Optical fiber

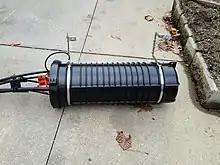
An aerial optical fiber splice enclosure lowered during installation. The individual fibers are fused and stored within the enclosure for protection from damage.

Phosphate glass is a class of optical glasses composed of metaphosphates of various metals. Instead of the SiO tetrahedra in the network solid structure of silicate glasses, the building block for this glass is phosphorus pentoxide (PO), which crystallizes in at least four different forms. The most familiar polymorph is the cagelike structure of PO.